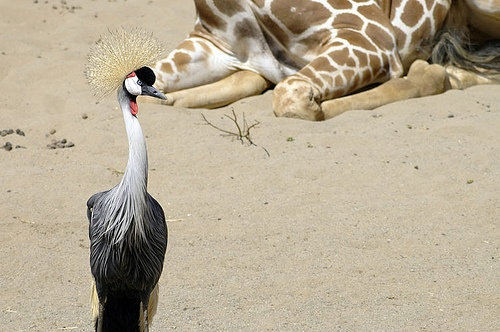
A bird with plumage standing in front of a giraffe.
a close up of a bird near a laying giraffe
A bird with long feathers is by a giraffe.
A bird with feathers on its' head and a giraffe sitting in the background.
A bird is standing next to a giraffe.